List of township-level divisions of Shaanxi

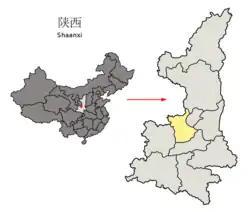
Location of Xianyang within Shaanxi

Xianyang is divided into three districts, nine counties, and two county-level cities.